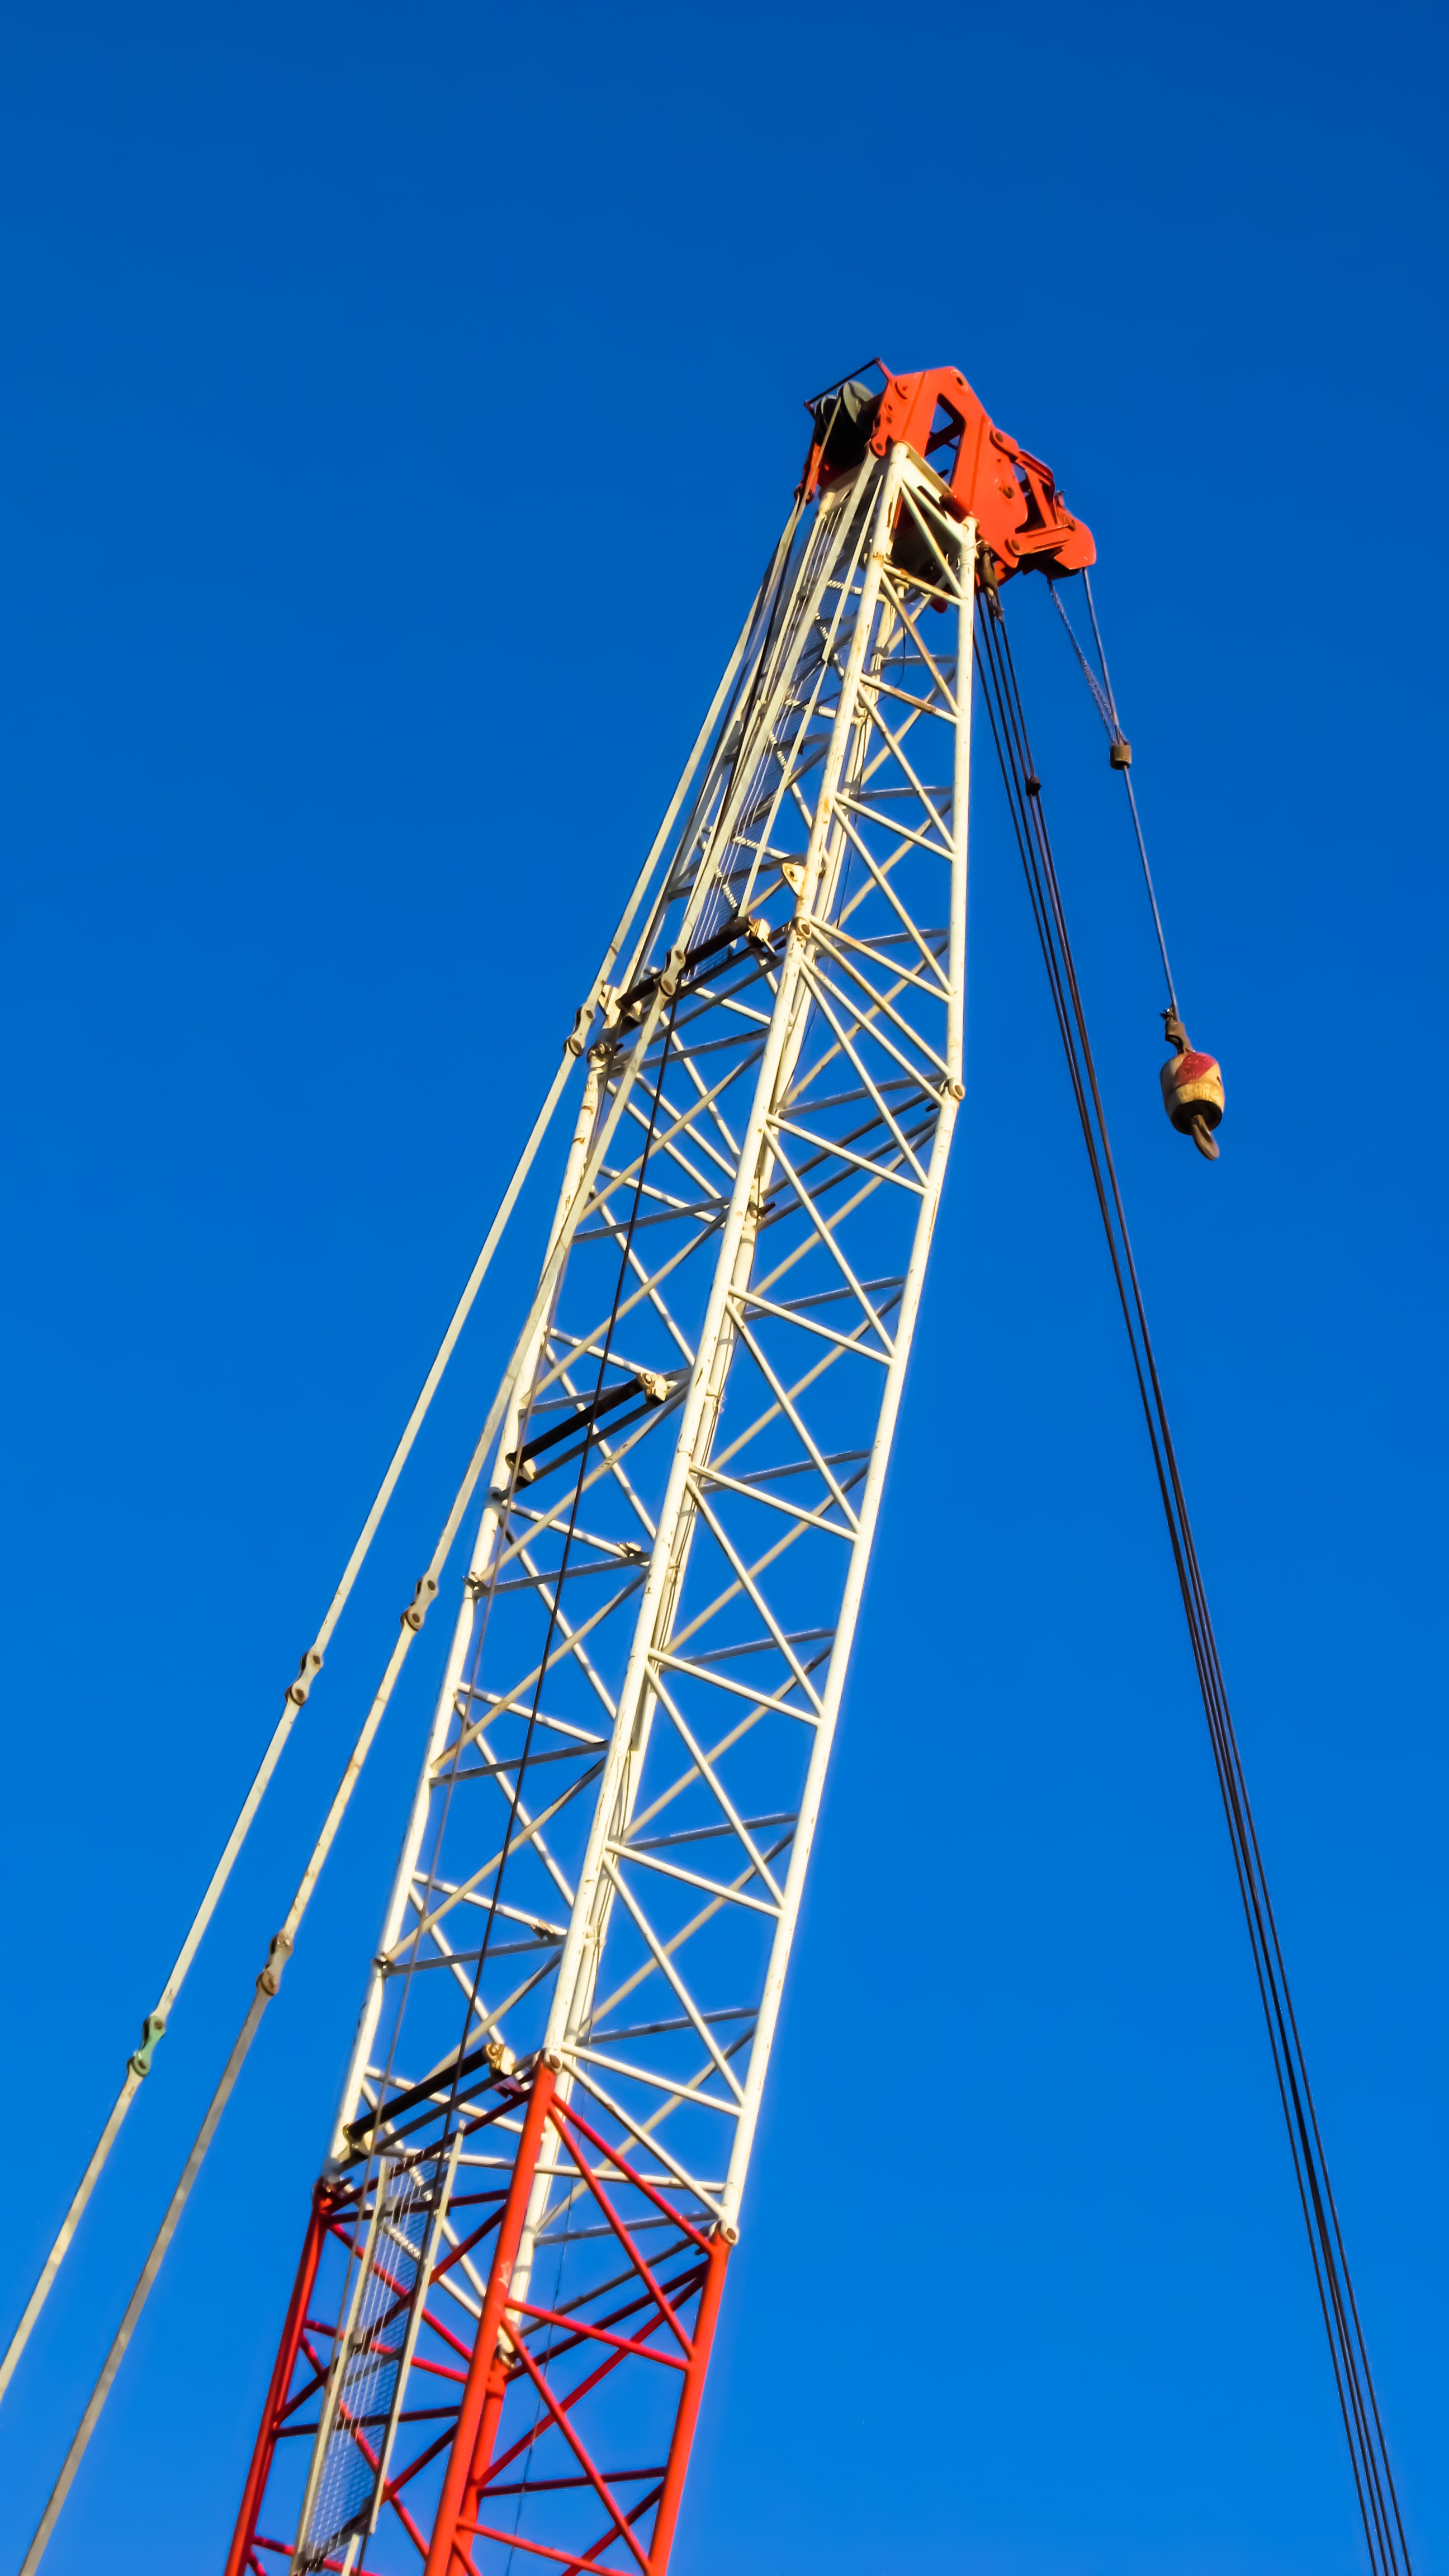
recreation, construction, ferris wheel, amusement park, tower, mast, park, machine, roller coaster, engineering, crane, heavy, lifting, development, amusement ride, outdoor recreation, nonbuilding structure